Swedish National Heritage Board

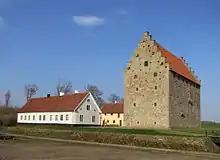
Glimmingehus

On 2June 2005, the government decided to relocate a major part of the National Heritage Board's activities from Stockholm to Gotland. The move was made to compensate for the loss of jobs on the island when the Swedish military closed down all permanent garrisons there. The National Heritage Board moved to the newly built facilities at the old A7 military compound in Visby, in 2008. Since 2007, the facilities also housed the Swedish Exhibition Agency.